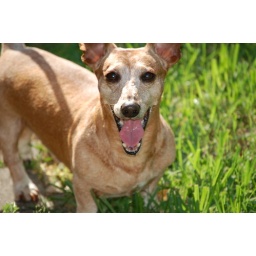
I found this photo on my computer of my dog in our backyard.